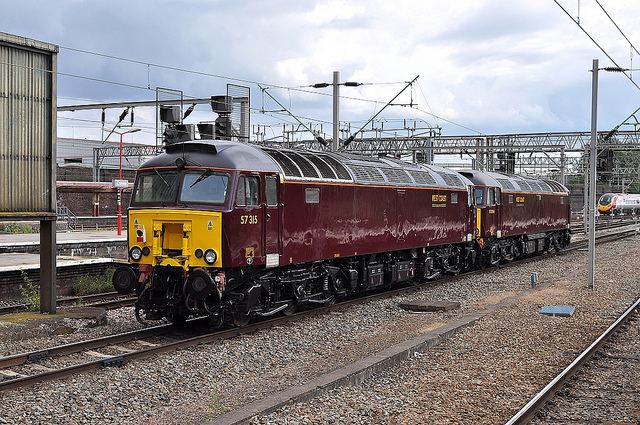
user: Given an image and a question. Answer the question in a short answer. Question: What is the train on? Short Answer:
assistant: track